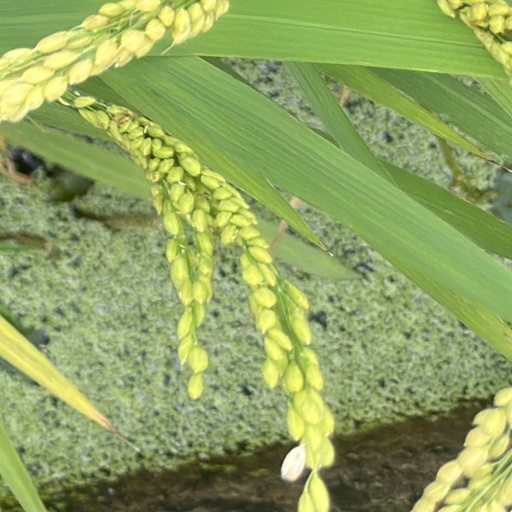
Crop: rice